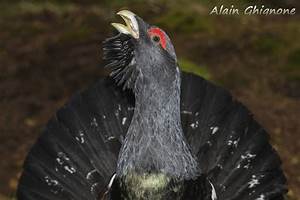
Label: chicken